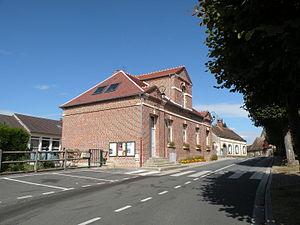
mairie de Le Mont-Saint-Adrien, sans certitude.
Le Mont-Saint-Adrien est une commune française située dans le département de l'Oise, en région Hauts-de-France.